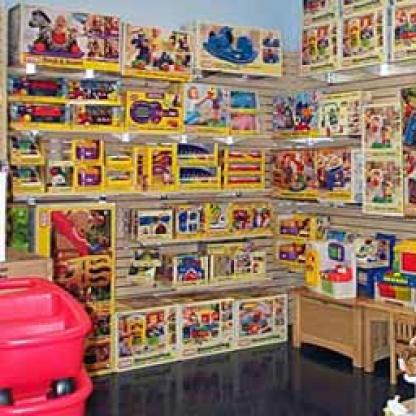
Scene: Indoor